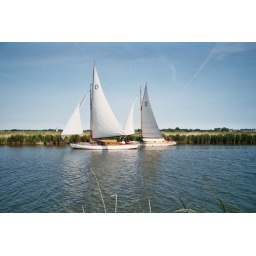
Wherries on the river bure near Acle bridge